Twelve Apostles of Ireland

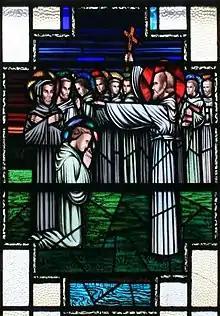
St. Finnian imparting his blessing to the Twelve Apostles of Ireland

The Twelve Apostles of Ireland (also known as Twelve Apostles of Erin) were twelve early Irish monastic saints of the sixth century who studied under St Finnian (d. 549) at his famous monastic school Clonard Abbey at Cluain-Eraird (Erard's Meadow), now Clonard in County Meath.